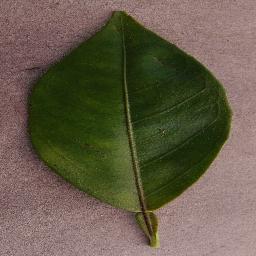
Label: Orange___Haunglongbing_(Citrus_greening)